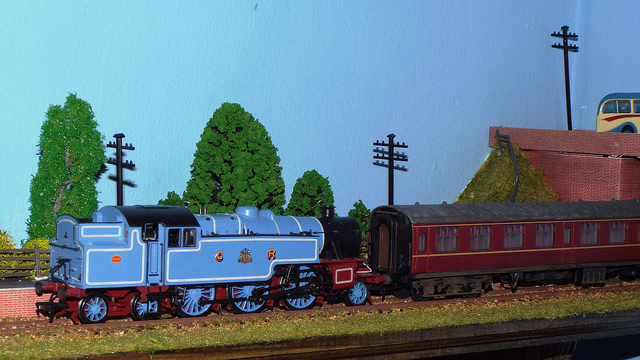
A toy train on the tracks in a toy setting

A blue toy train and car on a track

The blue train car is pushing the maroon train on the tracks.

A very pretty model train set with some scenery.

A train is pulling passenger cars on a railroad track